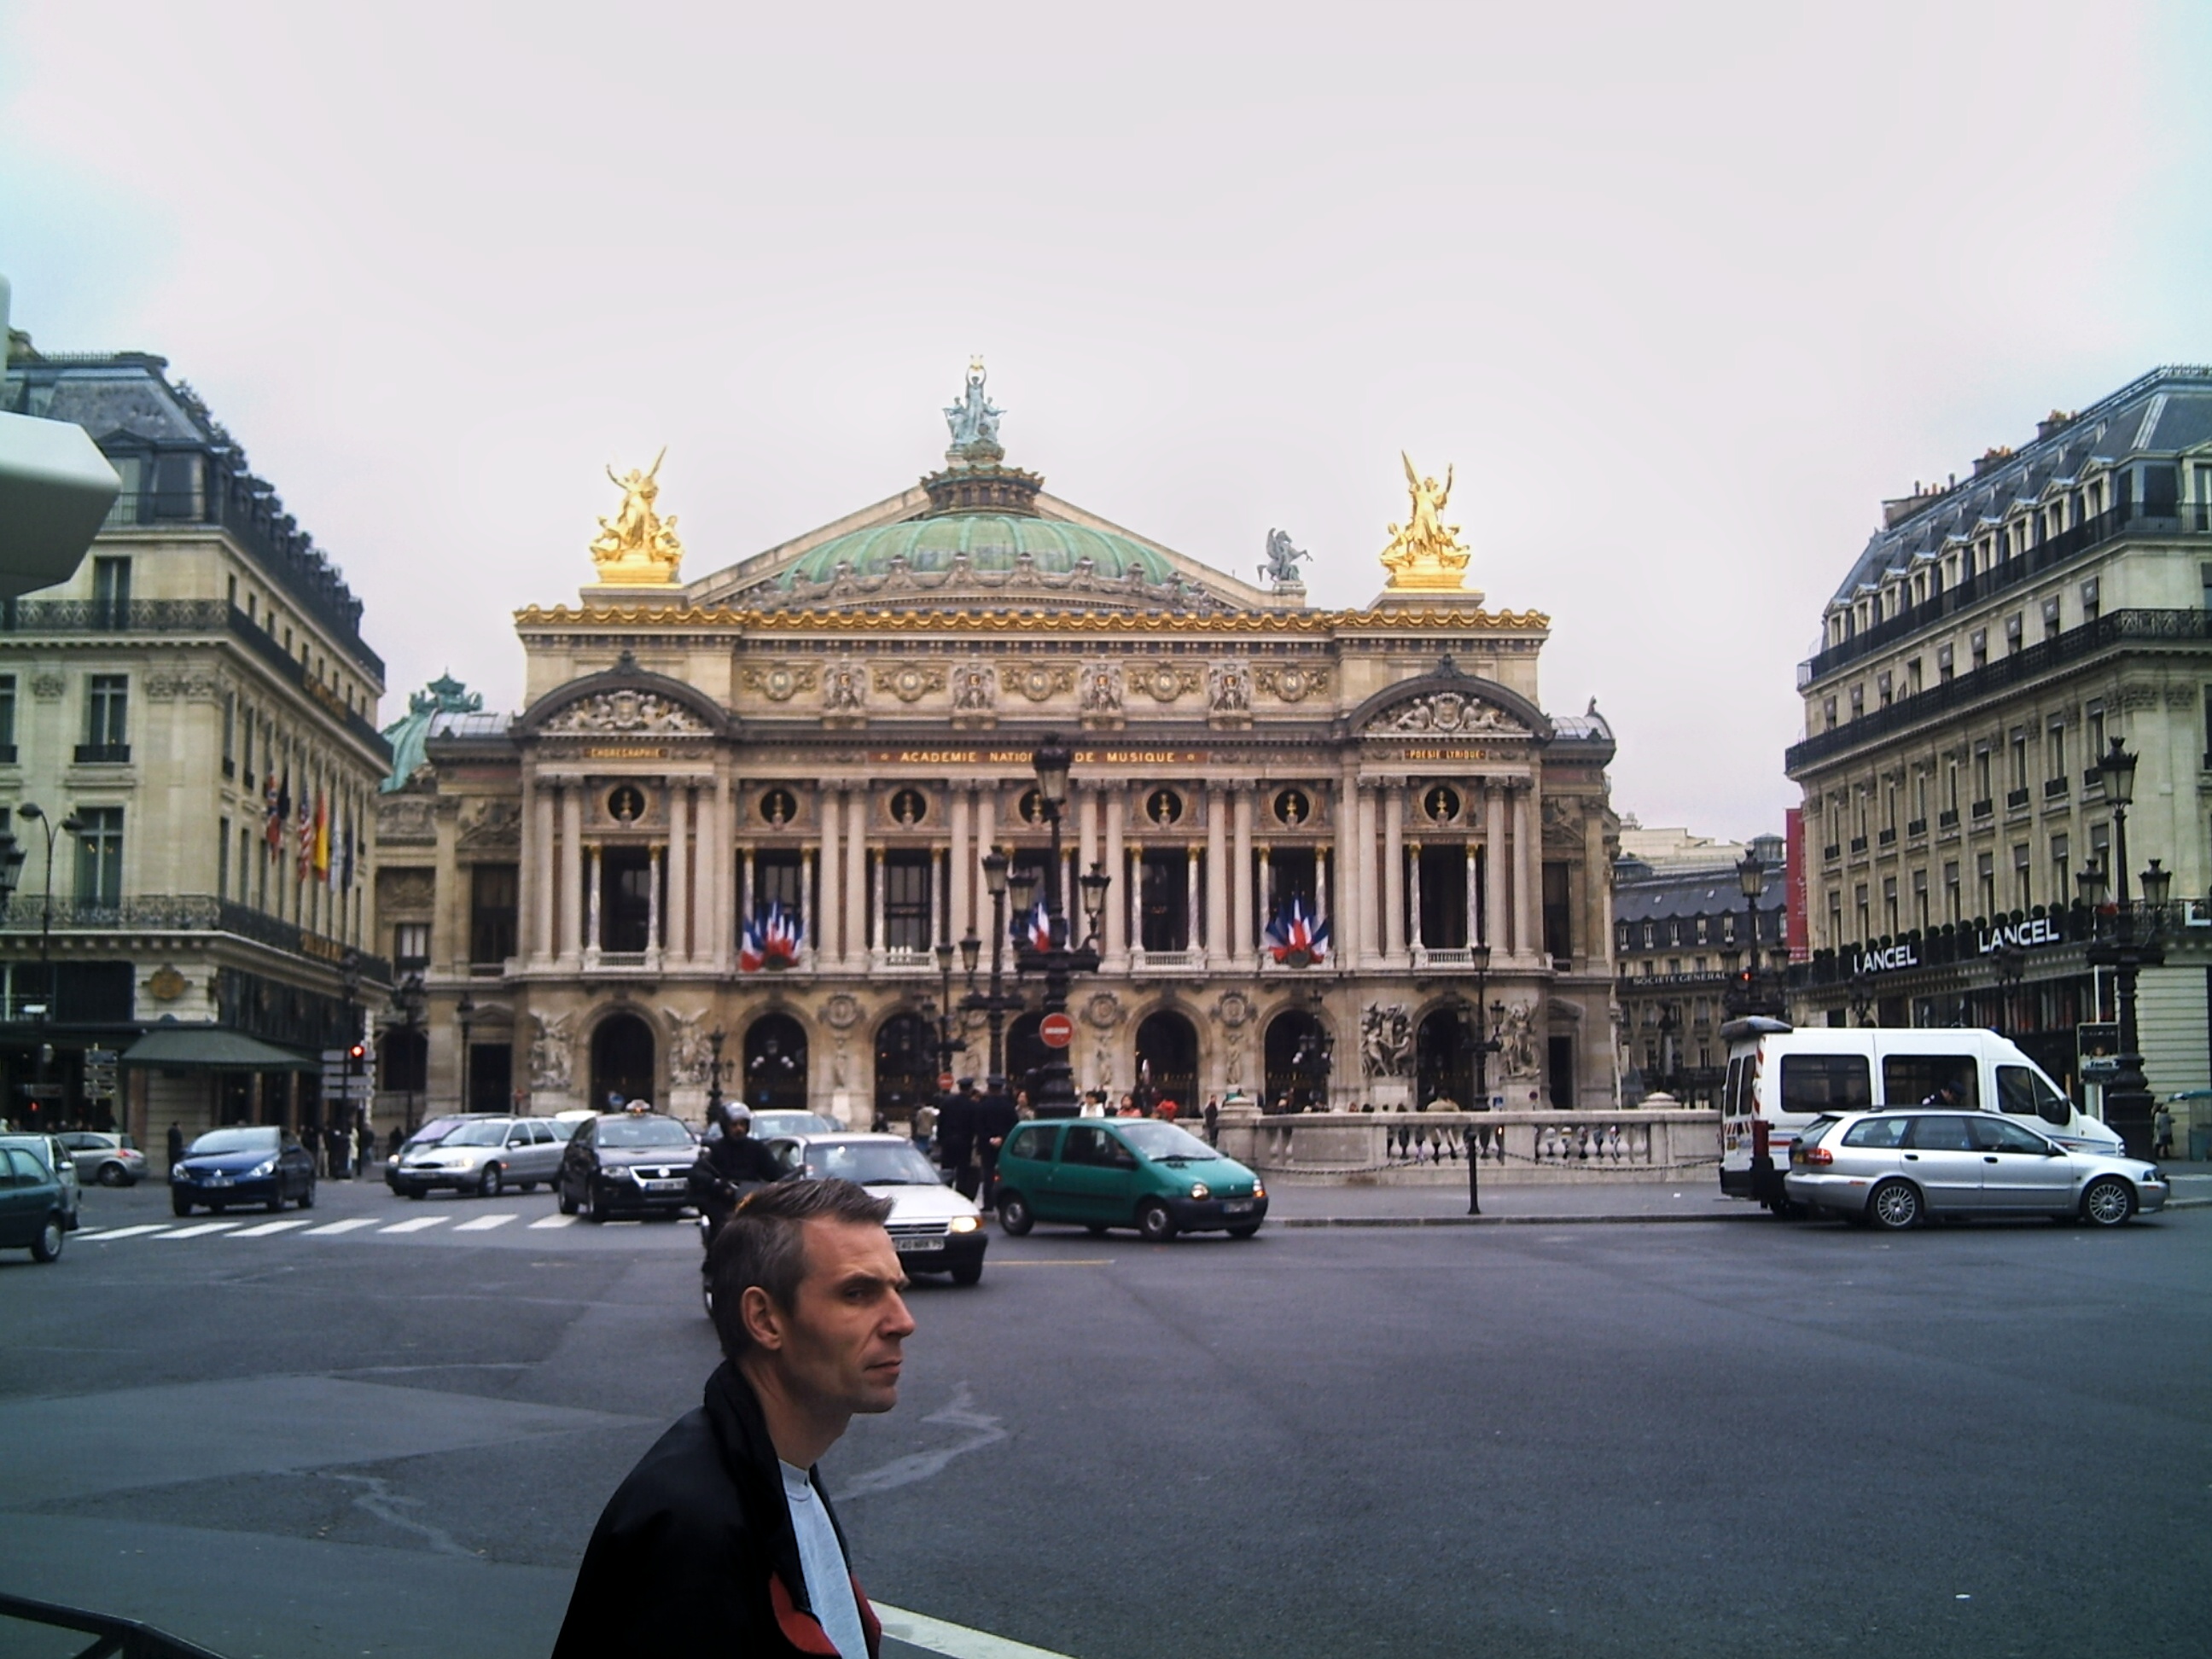
architecture, town, palace, city, paris, cityscape, downtown, travel, france, tower, louvre, plaza, landmark, tourism, creativecommons, de, eiffel, town square, arc, versailles, triumph, cattacombs, tours, human settlement